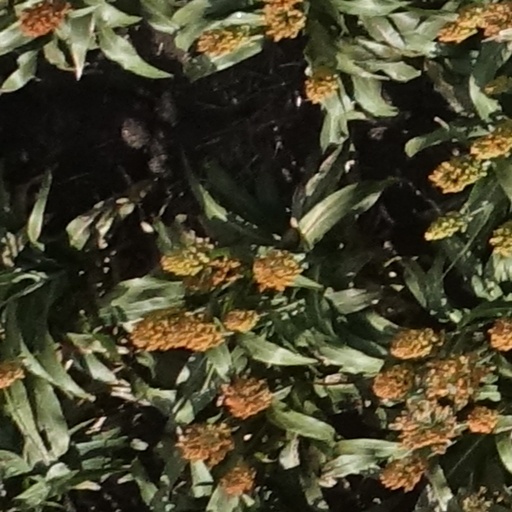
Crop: sorghum